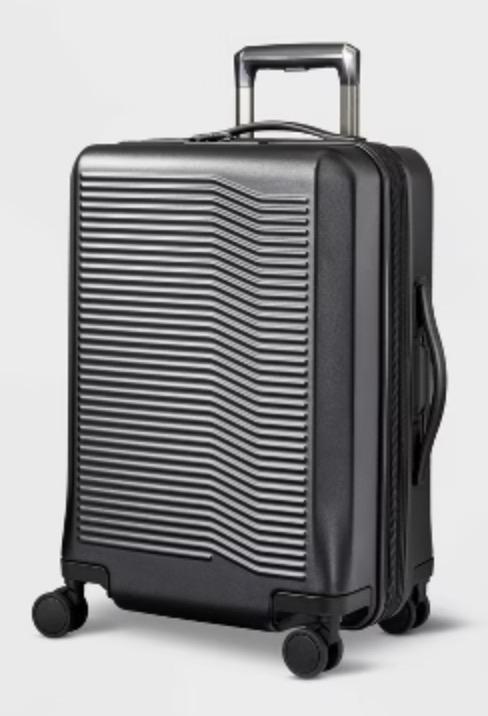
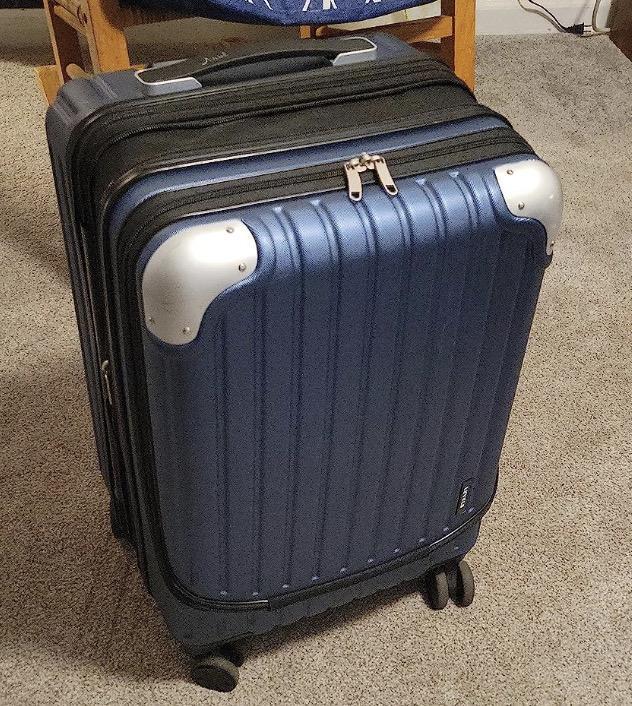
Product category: items_tea
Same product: no